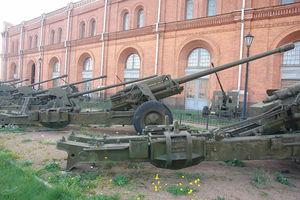
Le canon de 130 mm M1954 ou M-46 est une pièce d'artillerie de conception et de fabrication soviétique.